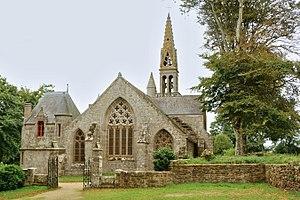
Chapelle Notre-Dame de Kérinec, Poullan-sur-Mer (29) This building is indexed in the Base Mérimée, a database of architectural heritage maintained by the French Ministry of Culture,
La chapelle Notre-Dame-de-Kérinec est un lieu de culte catholique situé dans la commune de Poullan-sur-Mer, dans le département français du Finistère, en Bretagne. Elle est construite vers 1280. Son architecture intérieure est caractéristique du style dit École de Pont-Croix. L'extérieur est remanié à la fin du XIVᵉ siècle ou au XVᵉ.